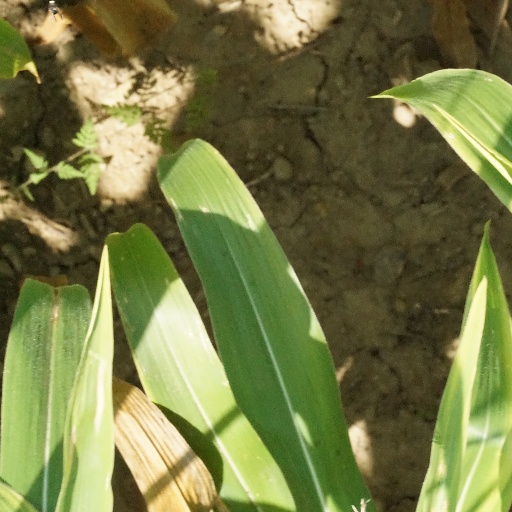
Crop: maize; corn